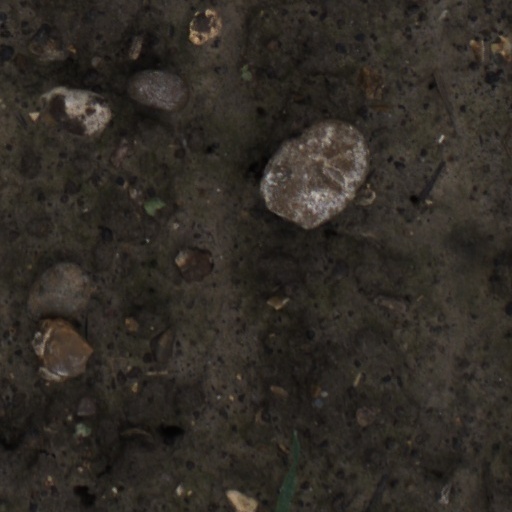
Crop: wheat